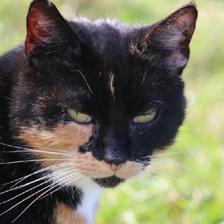
Label: animals